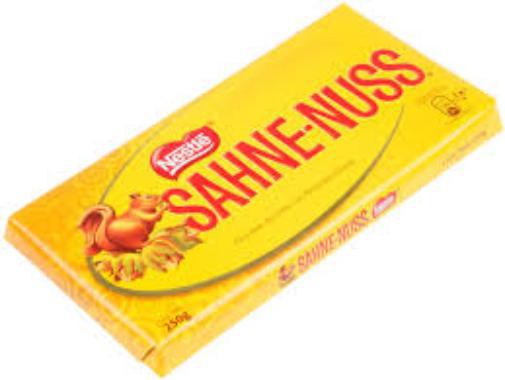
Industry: Food